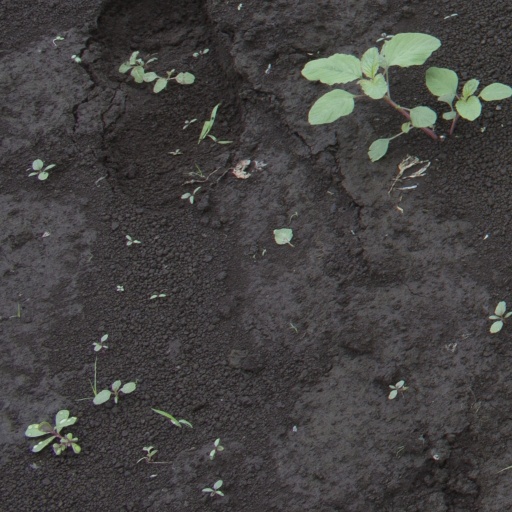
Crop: soybean